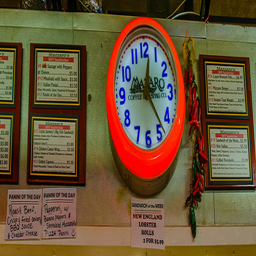
a clock with a ring of neon between some signs
The red clock is displayed for the people can see
A neon orange clock on the wall of a restaurant.
A bright luminous orange clock hangs on a wall.
A large wall mounted cock illuminated and next to signs.